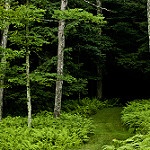
Label: forest